2008 Newport City Council election

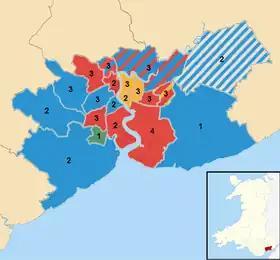
2008 election results map, showing numbers of councillors per ward and their party affiliations

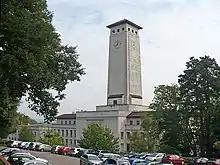
Newport Civic Centre

2008 elections to Newport City Council were held on 1 May 2008 along with elections to the other 21 local authorities in Wales, community council elections in Wales and 2008 United Kingdom local elections.